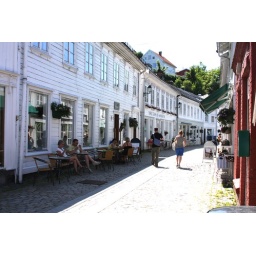
Beautiful white-painted wooden houses room small shops in Tvedestrand town, Region Arendal.